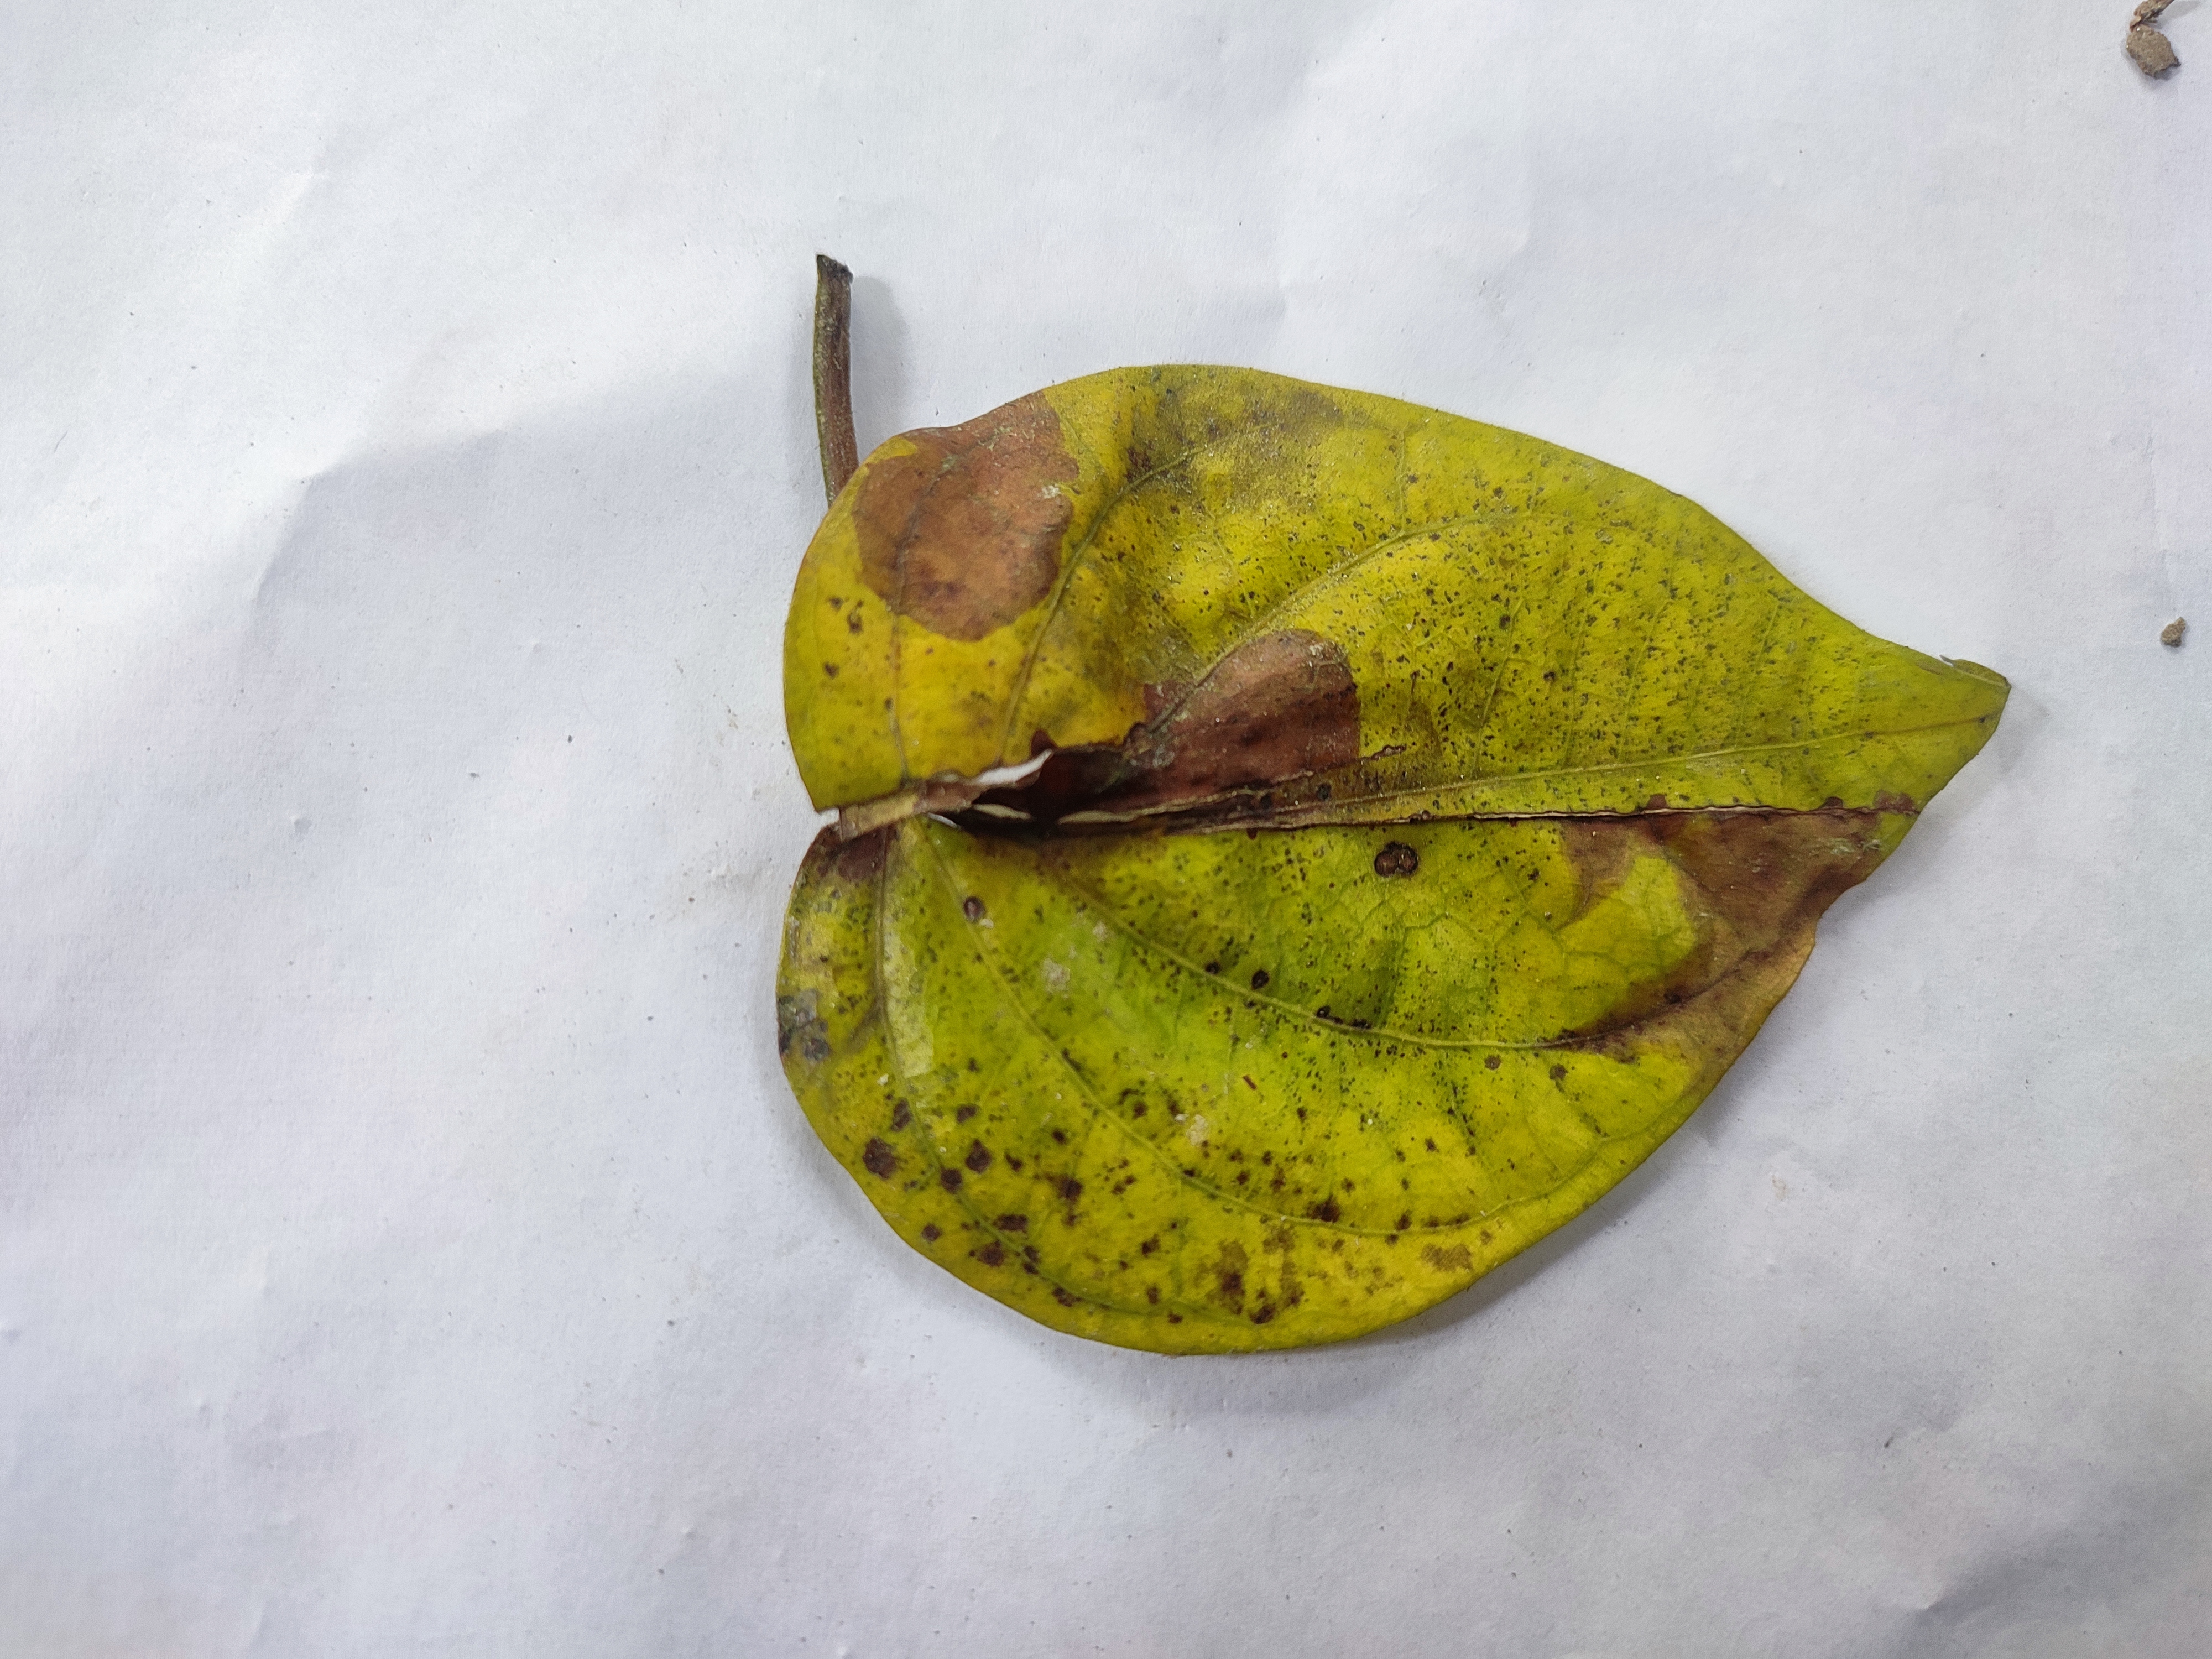
Label: Dried_Leaf